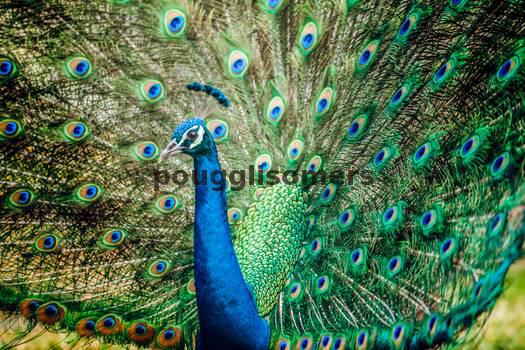
Label: Watermark